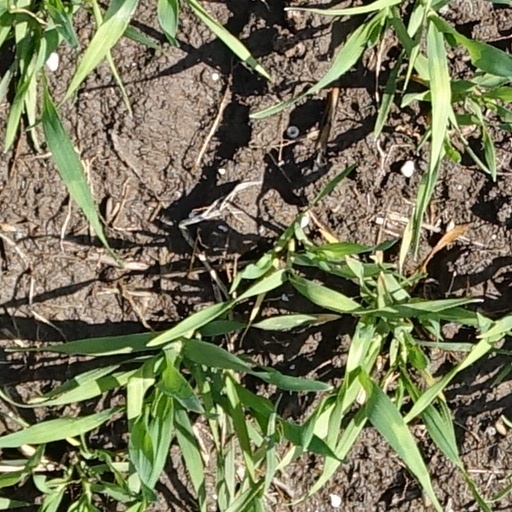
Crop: wheat